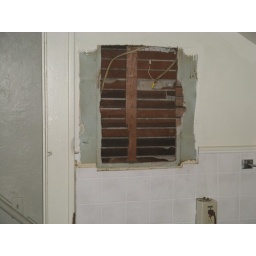
This USED to be where the medicine cabinet and ONLY light in the bathroom were located.